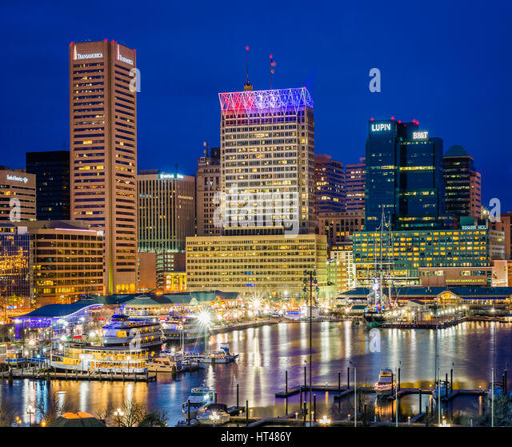
view of the skyline at night